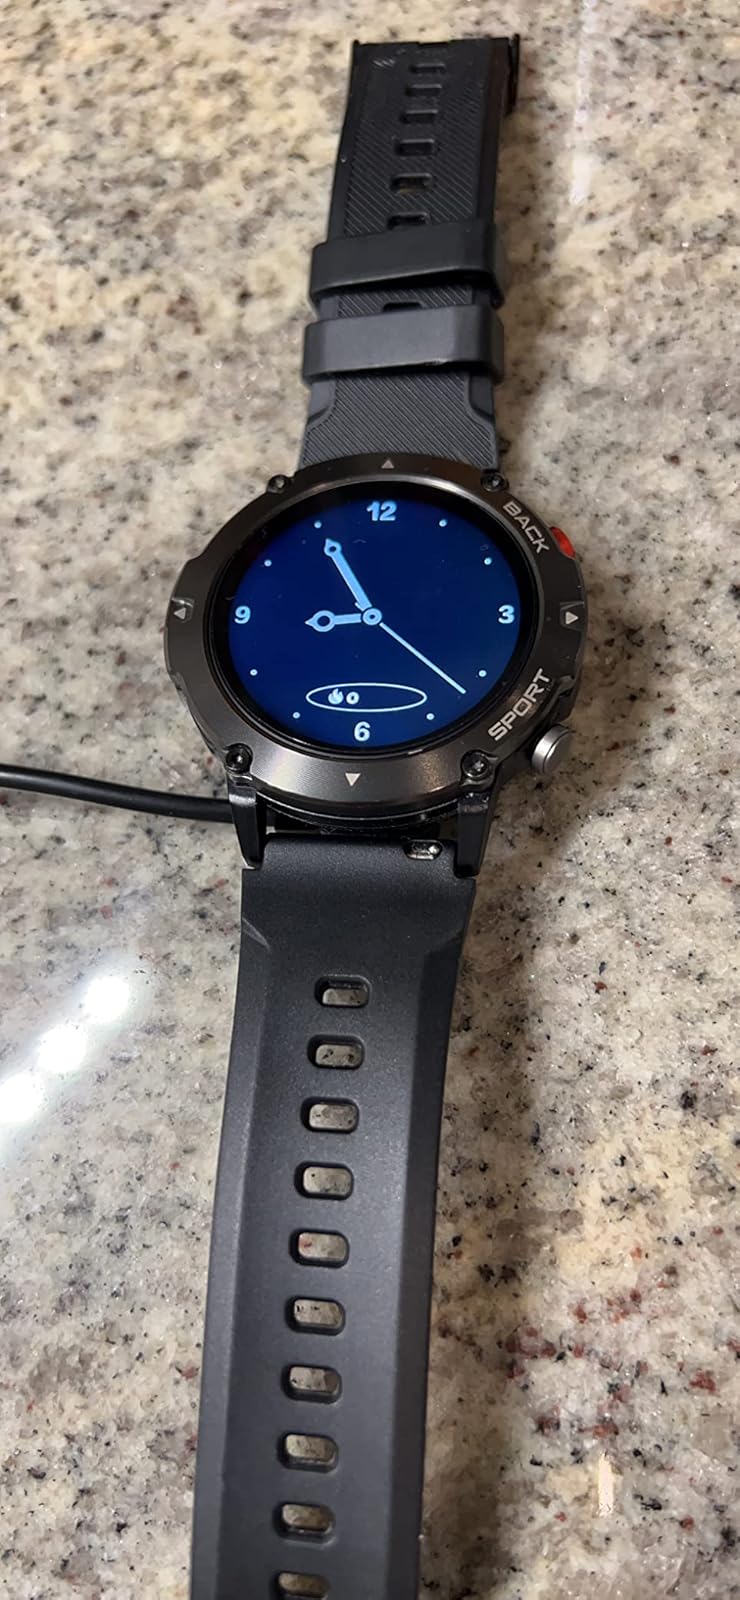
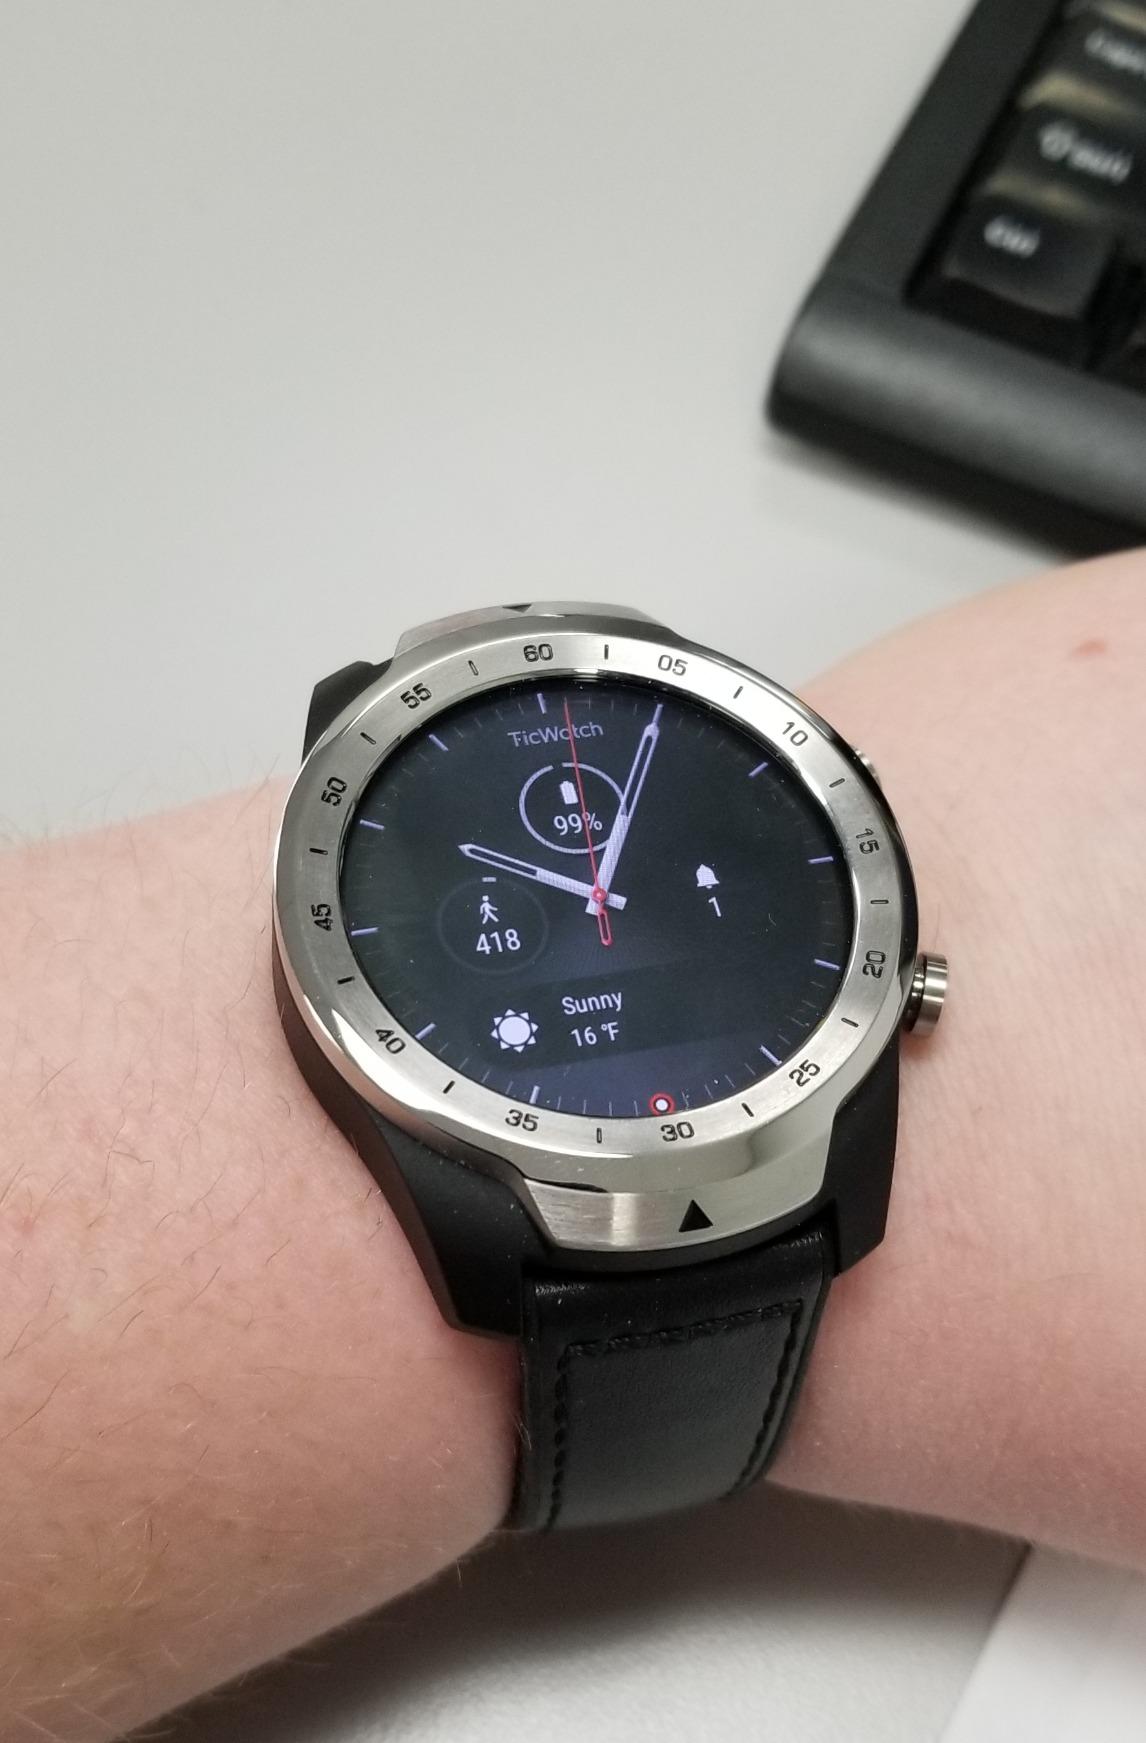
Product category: smartwatch
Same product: no